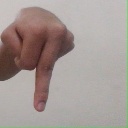
अक्षर: प